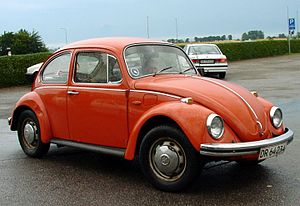
Volkswagen Group
Den kendte Folkevogn "Boblen" her i model Volkswagen 1300
Volkswagen Group er en tysk multinational motorkøretøjsfabrikant med hovedsæde i Wolfsburg i Tyskland. Koncernen designer, udvikler, fabrikerer og distribuerer personbiler, erhvervskøretøjer, motorcykler og tilbyder relaterede services som finansiering, leasing og vedligehold. Koncernen er sammen med Toyota Motor og Hyundai Motor Group blandt verdens tre største fabrikanter af motoriserede køretøjer og har gennem to årtier været Europas største.